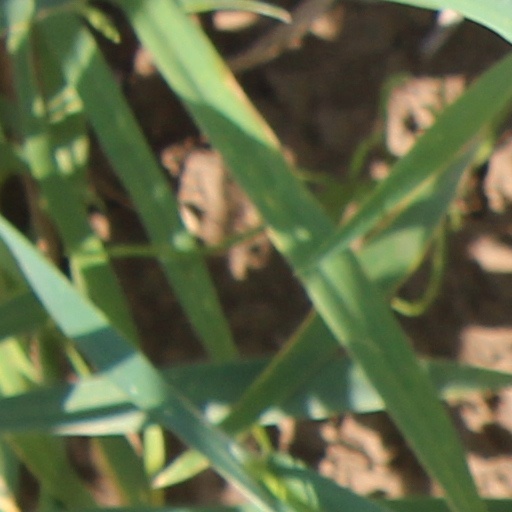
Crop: wheat